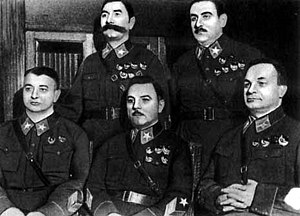
Vasilij Konstantinovitj Bljukher / Den særlige fjernøstlige armé
De 5 marskaller: Fra venstre Mikhail Tukhatjevskij, Semjon Budjonnyj, Kliment Vorosjilov, Bljukher og Aleksandr Jegorov
Vasilij Konstantinovitj Bljukher, alias Galin, var en sovjetisk militær, stats- og partileder. Han var den første modtager af Røde Fane-ordenen og den første modtager af Røde Stjerne-ordenen. Han var krigsminister i den Fjernøstlige Republik og Marskal af Sovjetunionen. Den 22. oktober 1938 blev han arresteret under Stalins udrensning mod den Røde Hær; han døde den 9. november 1938 i NKVD's indre fængsel i Lubjanka. Efter Stalins død blev Bljukher rehabiliteret den 9. marts 1956.